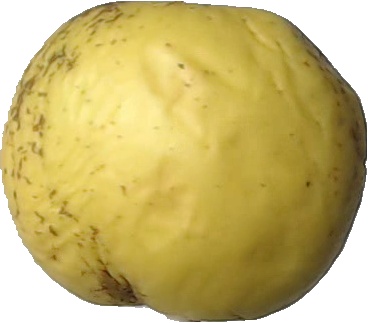
Label: apple_golden_1